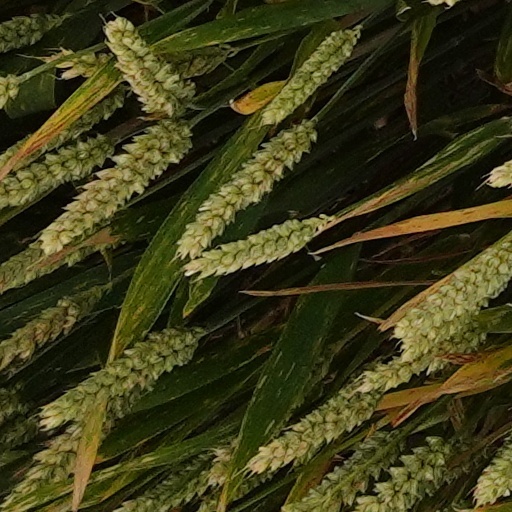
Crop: wheat